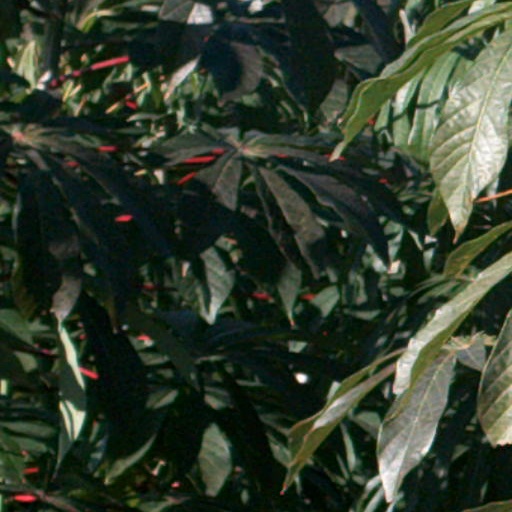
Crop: cassava